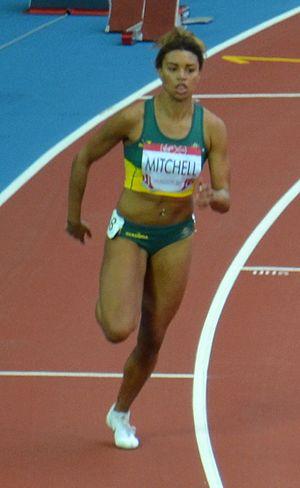
Morgan Mitchell est une athlète australienne, spécialiste du 400 mètres.